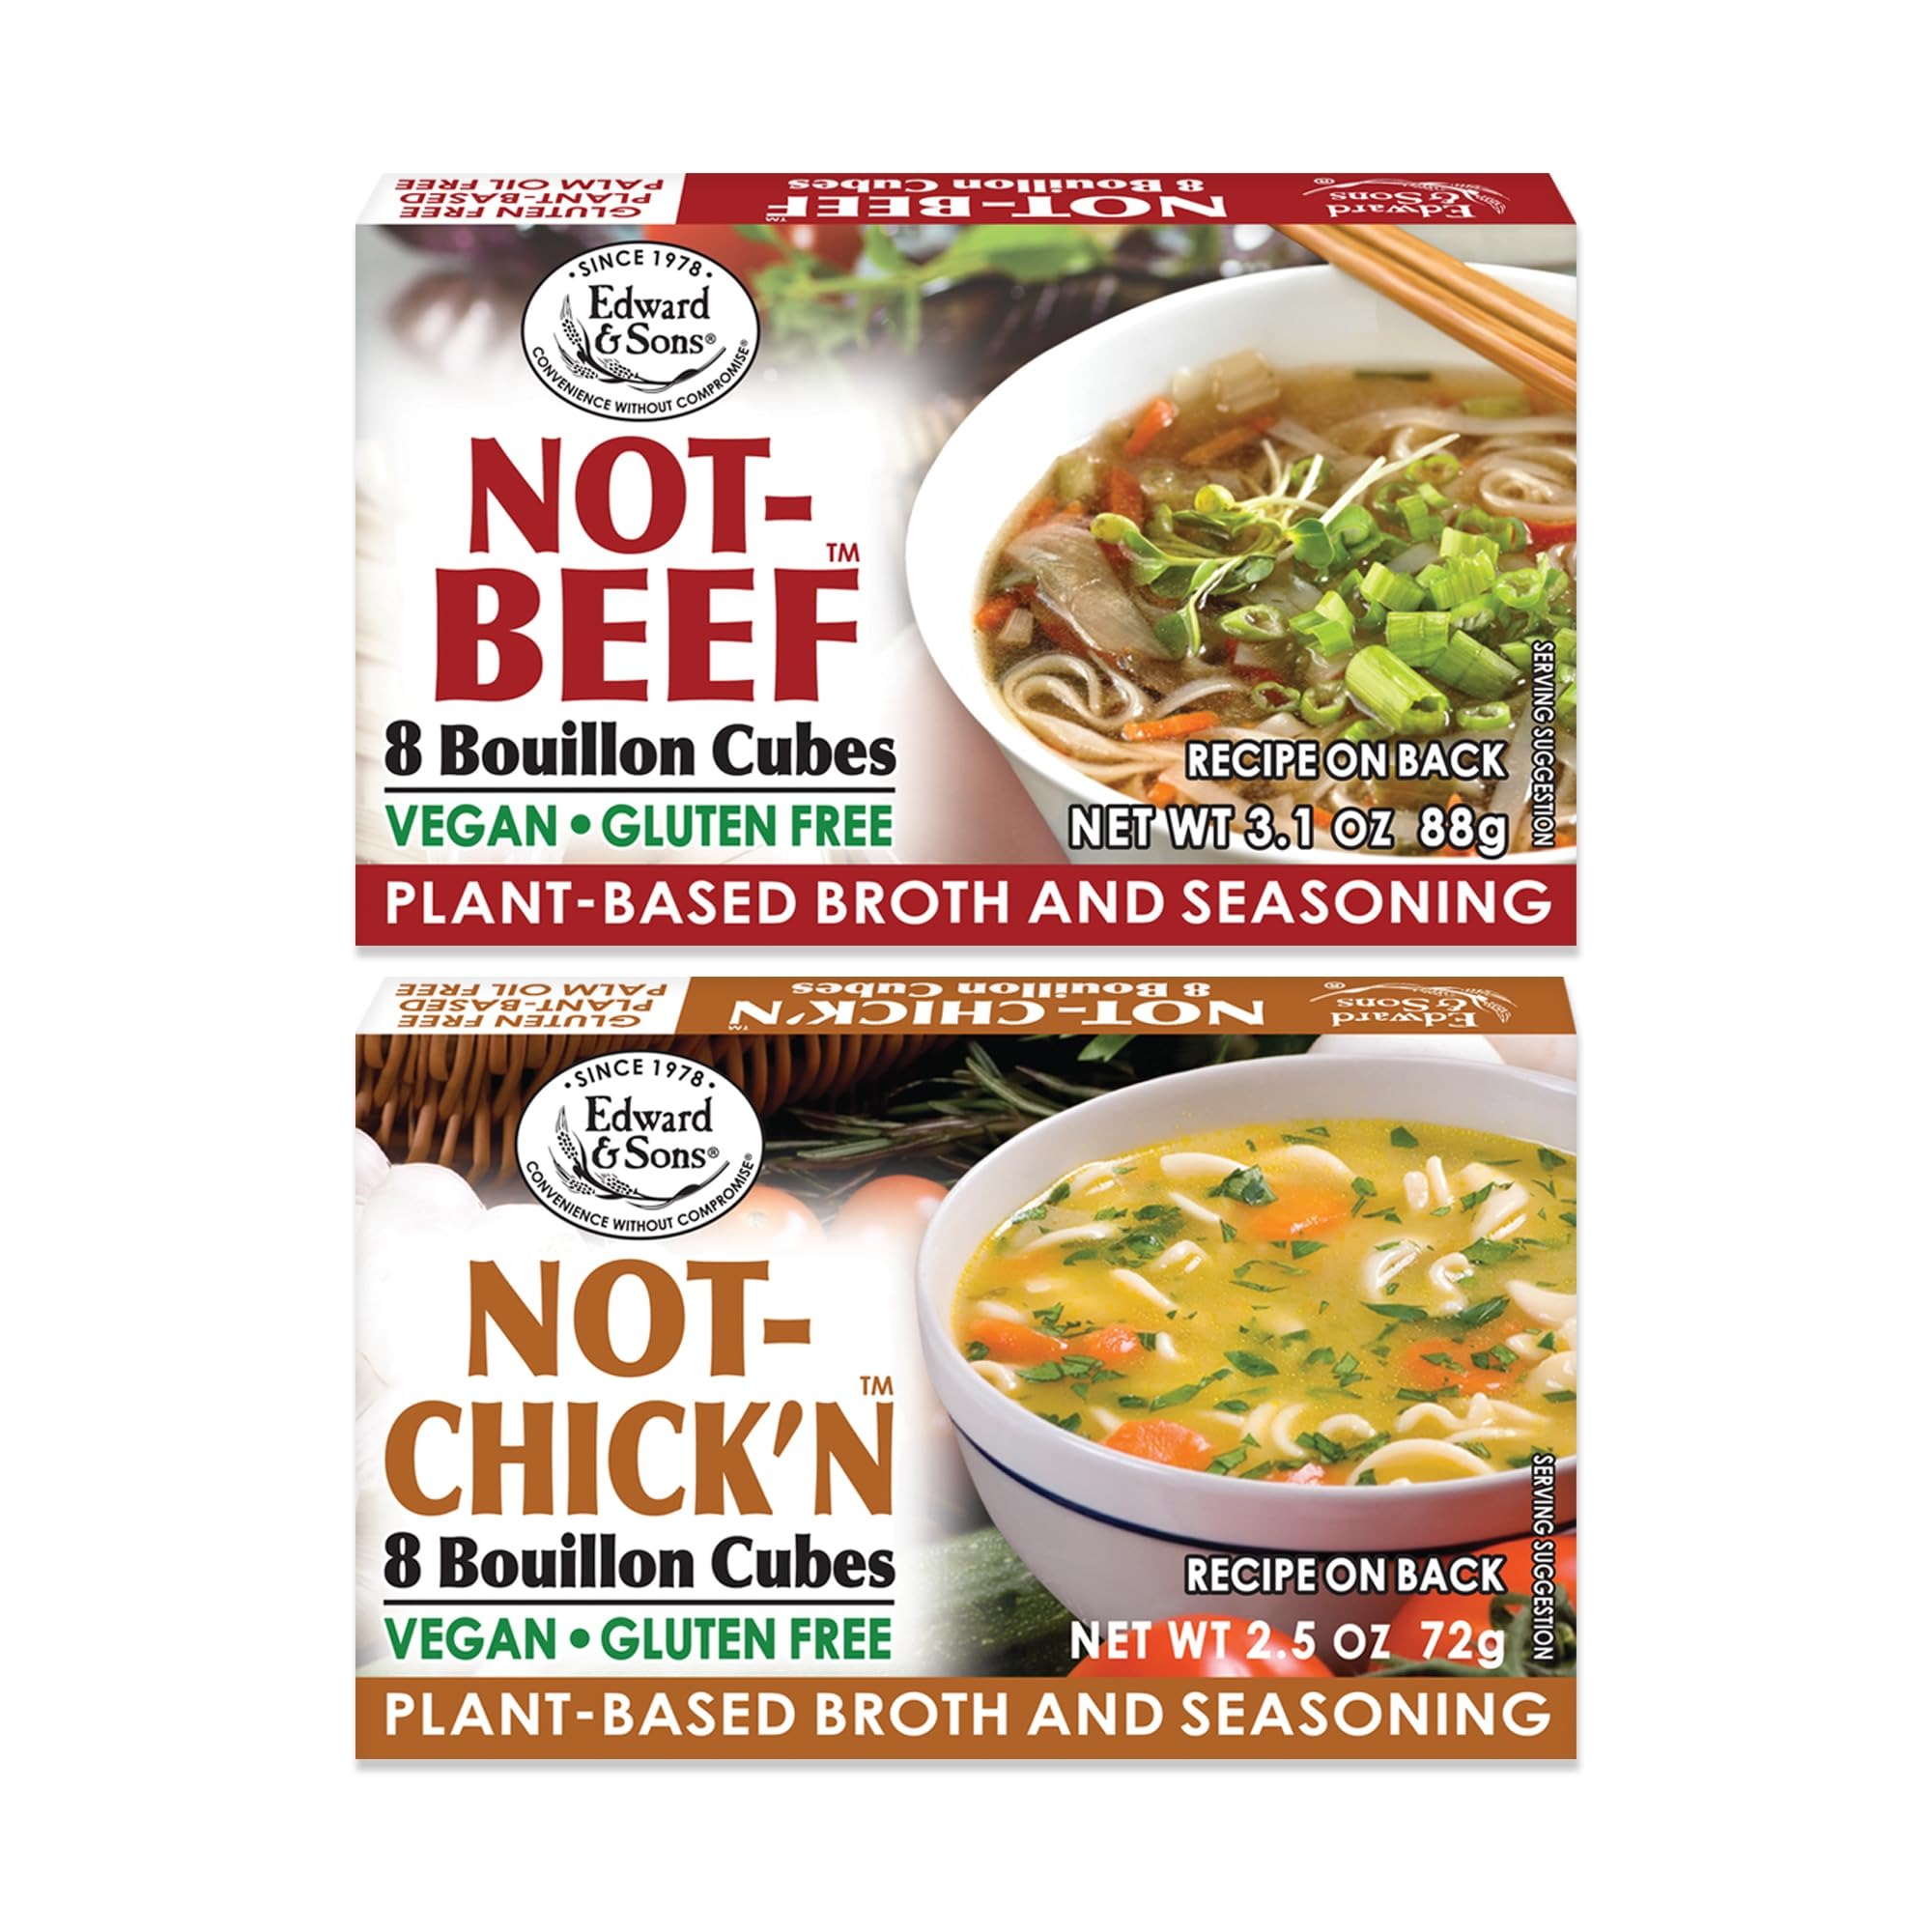
Item Name: Edward & Sons Not Beef + Not Chicken Bouillon Cubes - Vegan, Chicken Stock, Gluten Free, Vegetable Broth, Organic Bouillon Cubes, Chicken Broth, Plant-Based, Palm Oil Free, No Trans Fat - 1 of Each
Bullet Point 1: INSTANT BROTH - Not-Beef and Not-Chick'n Bouillon Cubes make wholesome, flavorful, and satisfying broth in seconds with just hot water, perfect for quick meals and snacks
Bullet Point 2: VERSATILE SEASONING - Enhance the taste of soups, stews, sauces, and other dishes with the rich flavor profiles of our bouillon cubes, serving as a chef's secret seasoning
Bullet Point 3: PLANT-BASED - Crafted from plant-based ingredients, these bouillon cubes provide a vegan-friendly and gluten-free option for adding depth and richness to your dishes
Bullet Point 4: HEALTHY, RICH & FLAVORFUL - Our vegan bouillon cubes are the first to offer the comfort of Not-Chick'n & Not-Beef flavor profiles. Or choose a more traditional Garden Veggie
Bullet Point 5: OUR COMMITMENT TO HEALTHY OPTIONS - Our company was born out of a commitment to create delicious & healthy vegetarian foods with convenient preparation for those with busy, health-aware lifestyles
Product Description: Edward and Sons Not Beef + Not Chicken Bouillon Cubes
Value: 1.0
Unit: Count

Price: 14.99